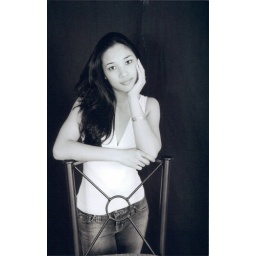
Model: Donna. Media: Film. Photographer: Patrick Parmer. Donna was the girl in the cube next door at work.